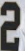
Number: 2